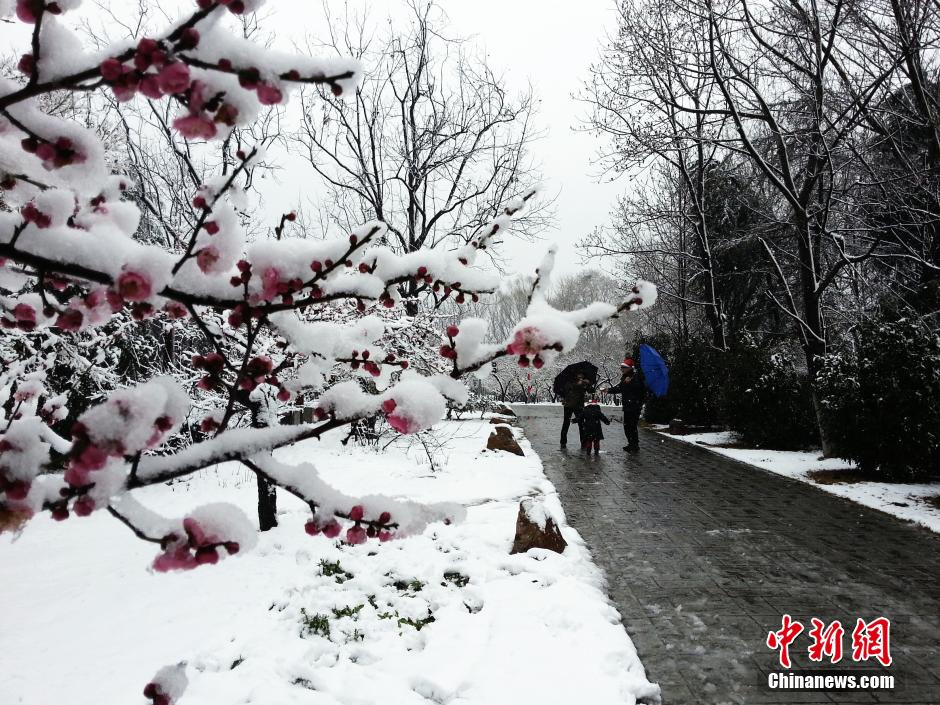
Weather: snow or frosty